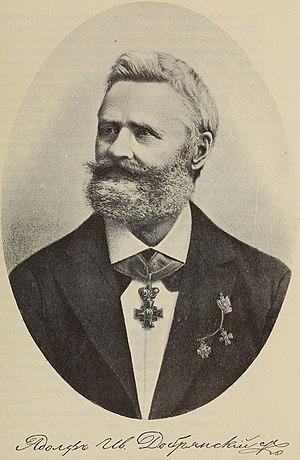
Le comte Nicolas Ignatiev – ou Ignatieff selon l'orthographe en usage à l'époque en français – en russe : граф Николай Павлович Игнатьев est un homme d’État et un diplomate russe, panslaviste, général d'infanterie, comte de l'Empire russe, adjudant-général, directeur du Département d'Asie du ministère des Affaires étrangères, ambassadeur à Constantinople de 1867 à 1877. Né le 29 janvier 1832 à Saint-Pétersbourg et mort le 3 juillet 1908 à Kroupoderintsy, Gouvernement de Kiev. Il fut surnommé Chevalier des Balkans ou Comte des Bulgares. Le comte Ignatiev fut l'un des diplomates les plus brillants de son époque. Il a inscrit son nom dans l'histoire de la diplomatie de l'Empire russe.